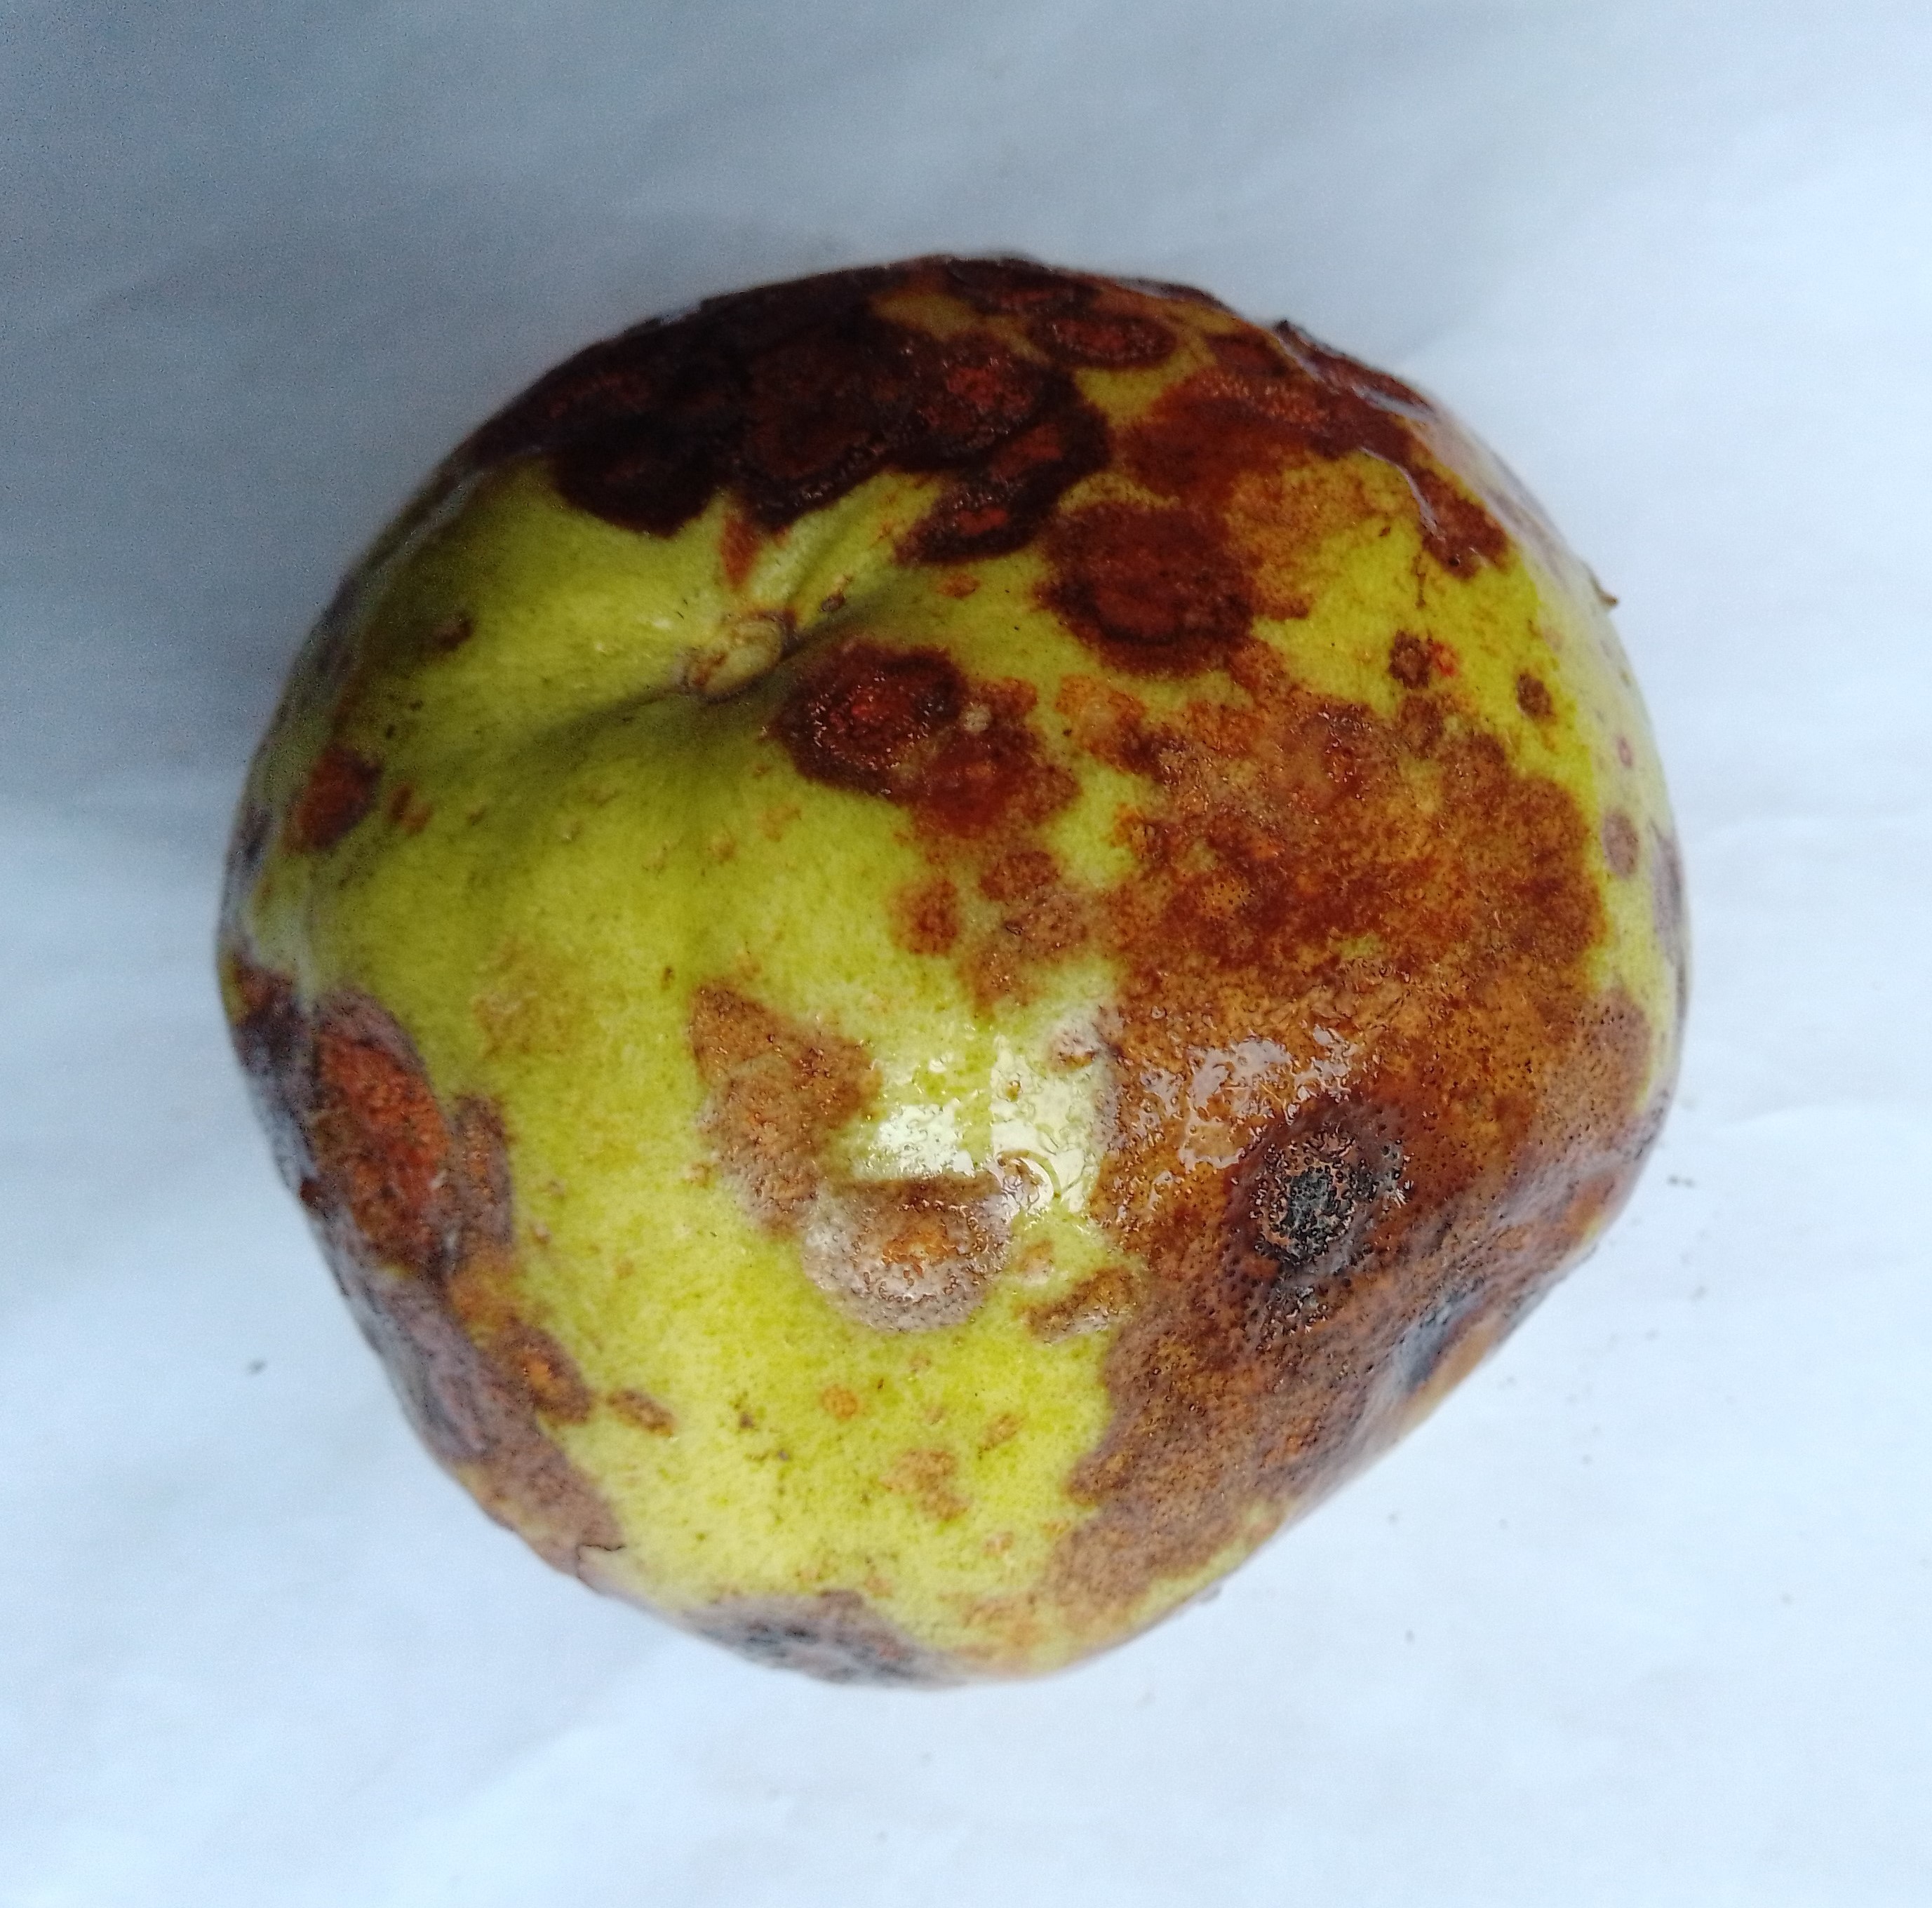
Fruit: guava
Condition: rotten